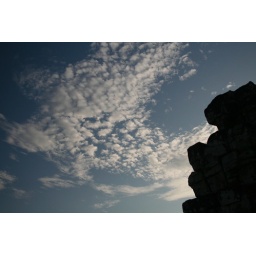
Phnom Bakheng and the sky above with the clouds drifting through, ready to disappear from view when the sun sets.